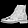
Label: Ankle boot